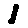
Label: 1